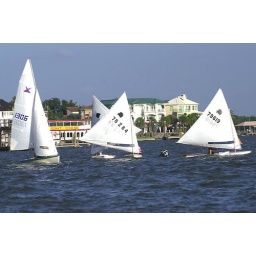
Clear Lake, Texas Wednesday sail boat races in 2006